Lyell Cave

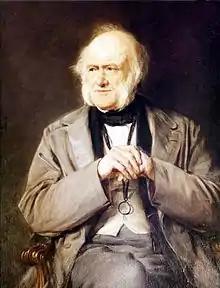
Portrait of Charles Lyell

Philippe-Charles Schmerling wrote of his searches in the "caves of Engihoul" in his book "Recherches sur les ossemens fossiles découverts dans les cavernes de la province de Liège", which was published two years after his exploration of the place.